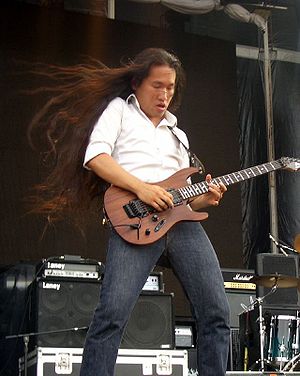
Herman Li
Li i 2006 med DragonForce ved Ozzfest.
Herman Li er guitarist og korsanger i power metal-bandet DragonForce.